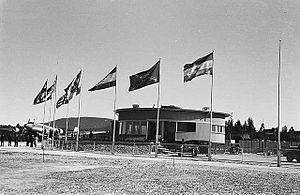
L’aéroport d'Oslo-Fornebu est un ancien aéroport situé à Oslo, en Norvège. Il est le principal aéroport du pays entre 1939 et 1998, date à laquelle il est remplacé par l'aéroport d'Oslo-Gardermoen.